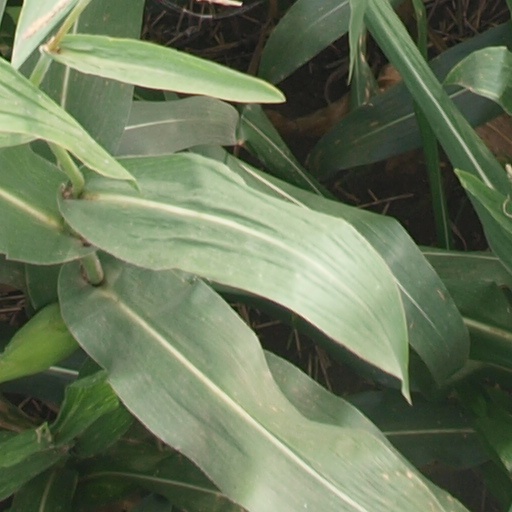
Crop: maize; corn